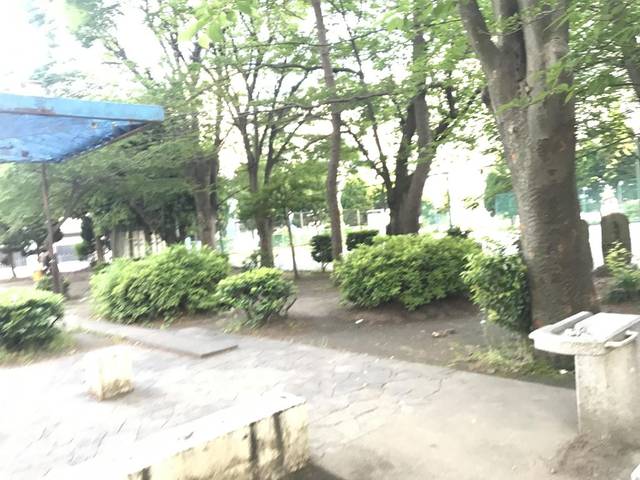
Region: Japan
Coordinates: 35.335, 139.488